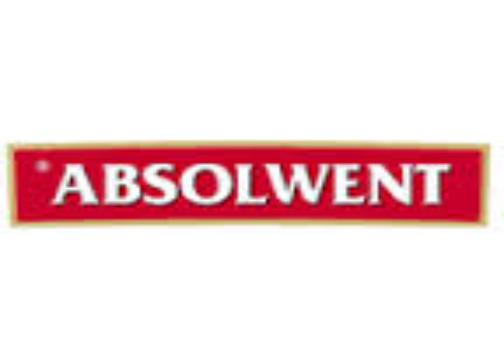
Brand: Absolwent
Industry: Others